Haymarket Park

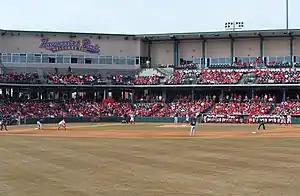
Nebraska vs. Fresno State at Hawks Field at Haymarket Park on Mar 11, 2011

Hawks Field is named for Myrna Hawks, the wife of prominent Omaha businessman Howard Hawks; the couple were significant donors to the construction of the complex, but Myrna died before the stadium was complete. The Hawks Championship Center football practice facility is also named for the family. Hawks Field has a listed capacity of 8,486, including 4,419 seatback chairs and room for approximately 4,000 additional fans in the grass berms down the left and right field lines. NU ranked fourteenth nationally in total attendance in 2022 and regularly leads the Big Ten Conference in attendance. The highest recorded attendance at Hawks Field was on April 14, 2006, when an overflow crowd of 8,757 watched fourth-ranked Nebraska defeat Texas A&M 4–3.